Kulilits

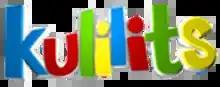

Kulilits is a Philippine children's television show on ABS-CBN. It features teaching children moral and values to singing new songs to dances and to mathematics. The show is hosted by Cha-Cha Cañete, Bugoy Cariño and Izzy Canillo. It aired from October 31, 2009, to September 18, 2010, replacing "Wonder Mom".